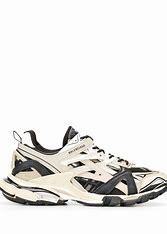
Brand: Balenciaga
Model: Track 2